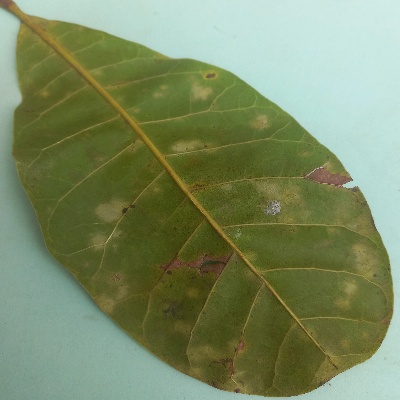
Crop: Cashew
Condition: anthracnose